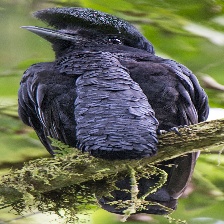
Species: UMBRELLA BIRD
Scientific name: CEPHALOPTERUS